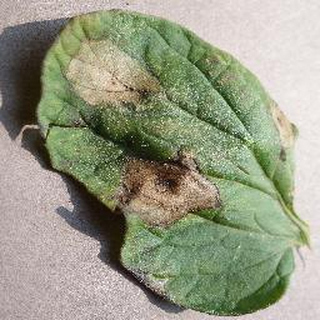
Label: tomato_late_blight